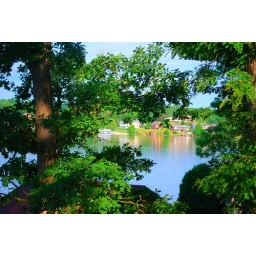
This is the view from the upstairs porch of my brother's and sisters' lake house in Howard (Knox County). Ohio.